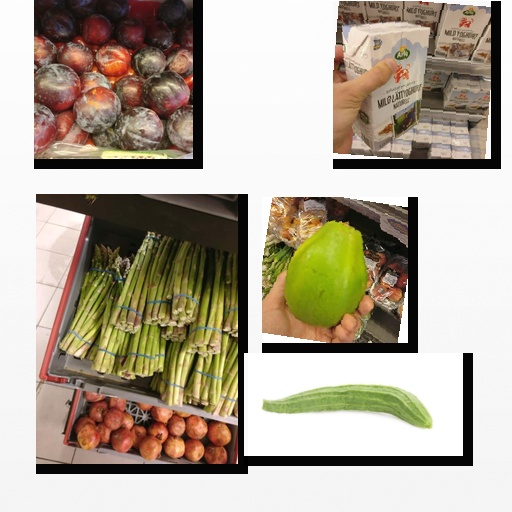
Food items: natural_low_fat_yogurt, asparagus, ridge_gourd, plum, papaya